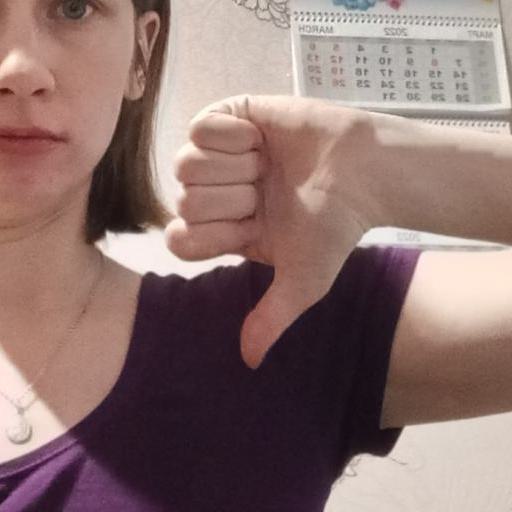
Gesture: dislike